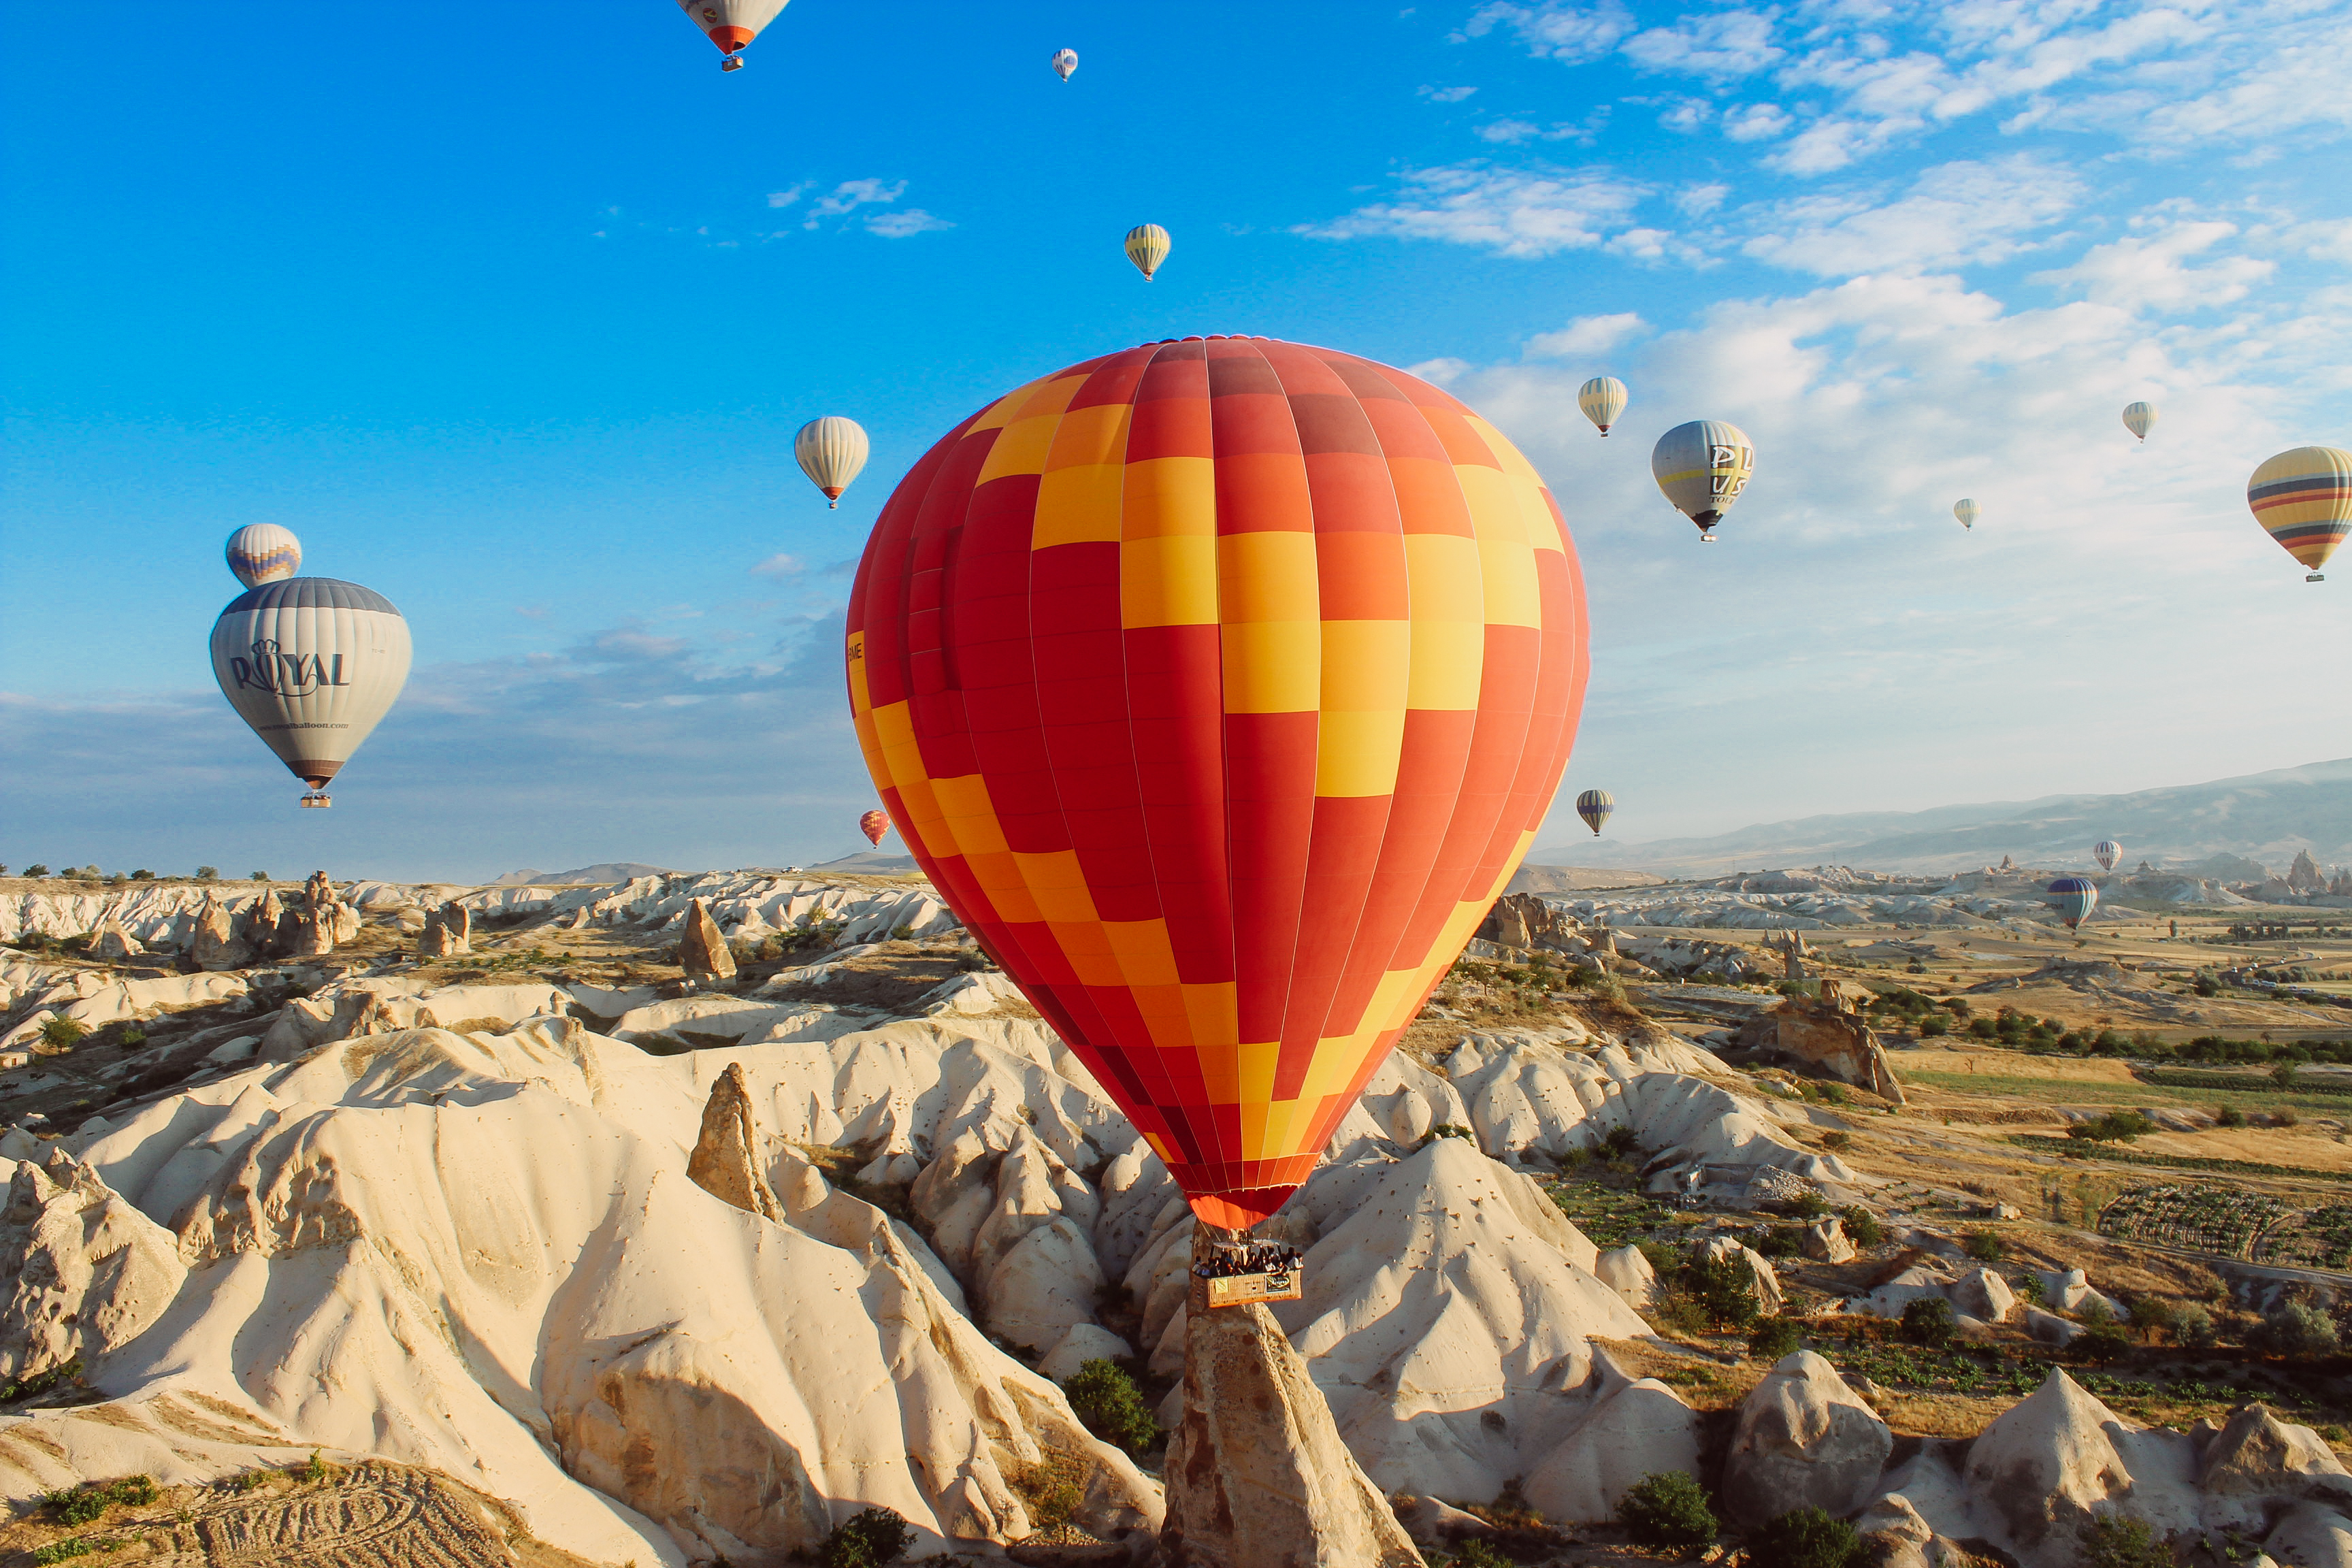
landscape, sky, balloon, hot air balloon, aircraft, vehicle, scenic, extreme sport, toy, mountains, turkey, cappadocia, hot air ballooning, hd wallpaper, atmosphere of earth